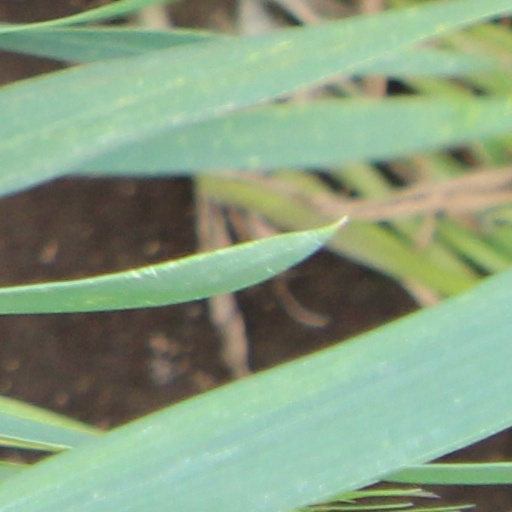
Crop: wheat